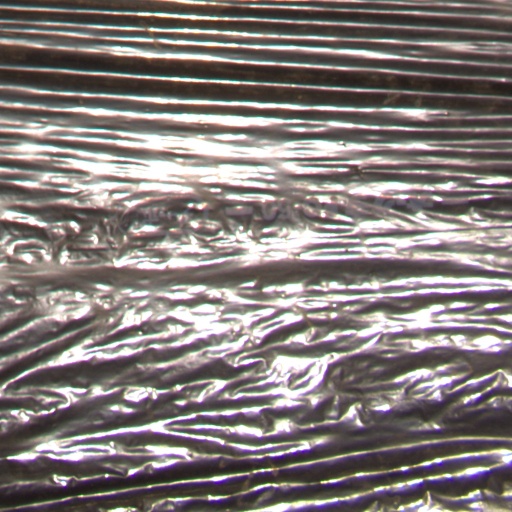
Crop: Jerusalem artichoke